Juan Sáenz-Díez García

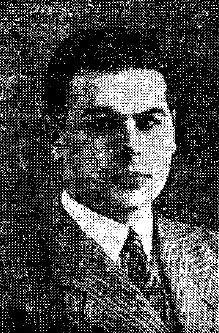
Zamanillo (earlier photo)

In the mid-1950s the leadership of Fal was challenged by two factions: one advocated more intransigent opposition and another suggested rapprochement with the regime; Sáenz-Díez was among the latter. In 1955 the claimant Don Javier appointed him to new Junta Nacional, a body officially supposed to assist Fal but in fact undermining his leadership. Fal resigned shortly afterwards; there was no successor appointed as Jefe Delegado, and in 1956 the party leadership was transferred to a new collegial executive, named Secretaria Nacional and presided by José María Valiente. Sáenz-Díez was one of its 4 members, entering strict command layer of the party. He was also appointed head of the economic section, named Secretario Nacional de Hacienda; effectively he remained the Carlist treasurer.